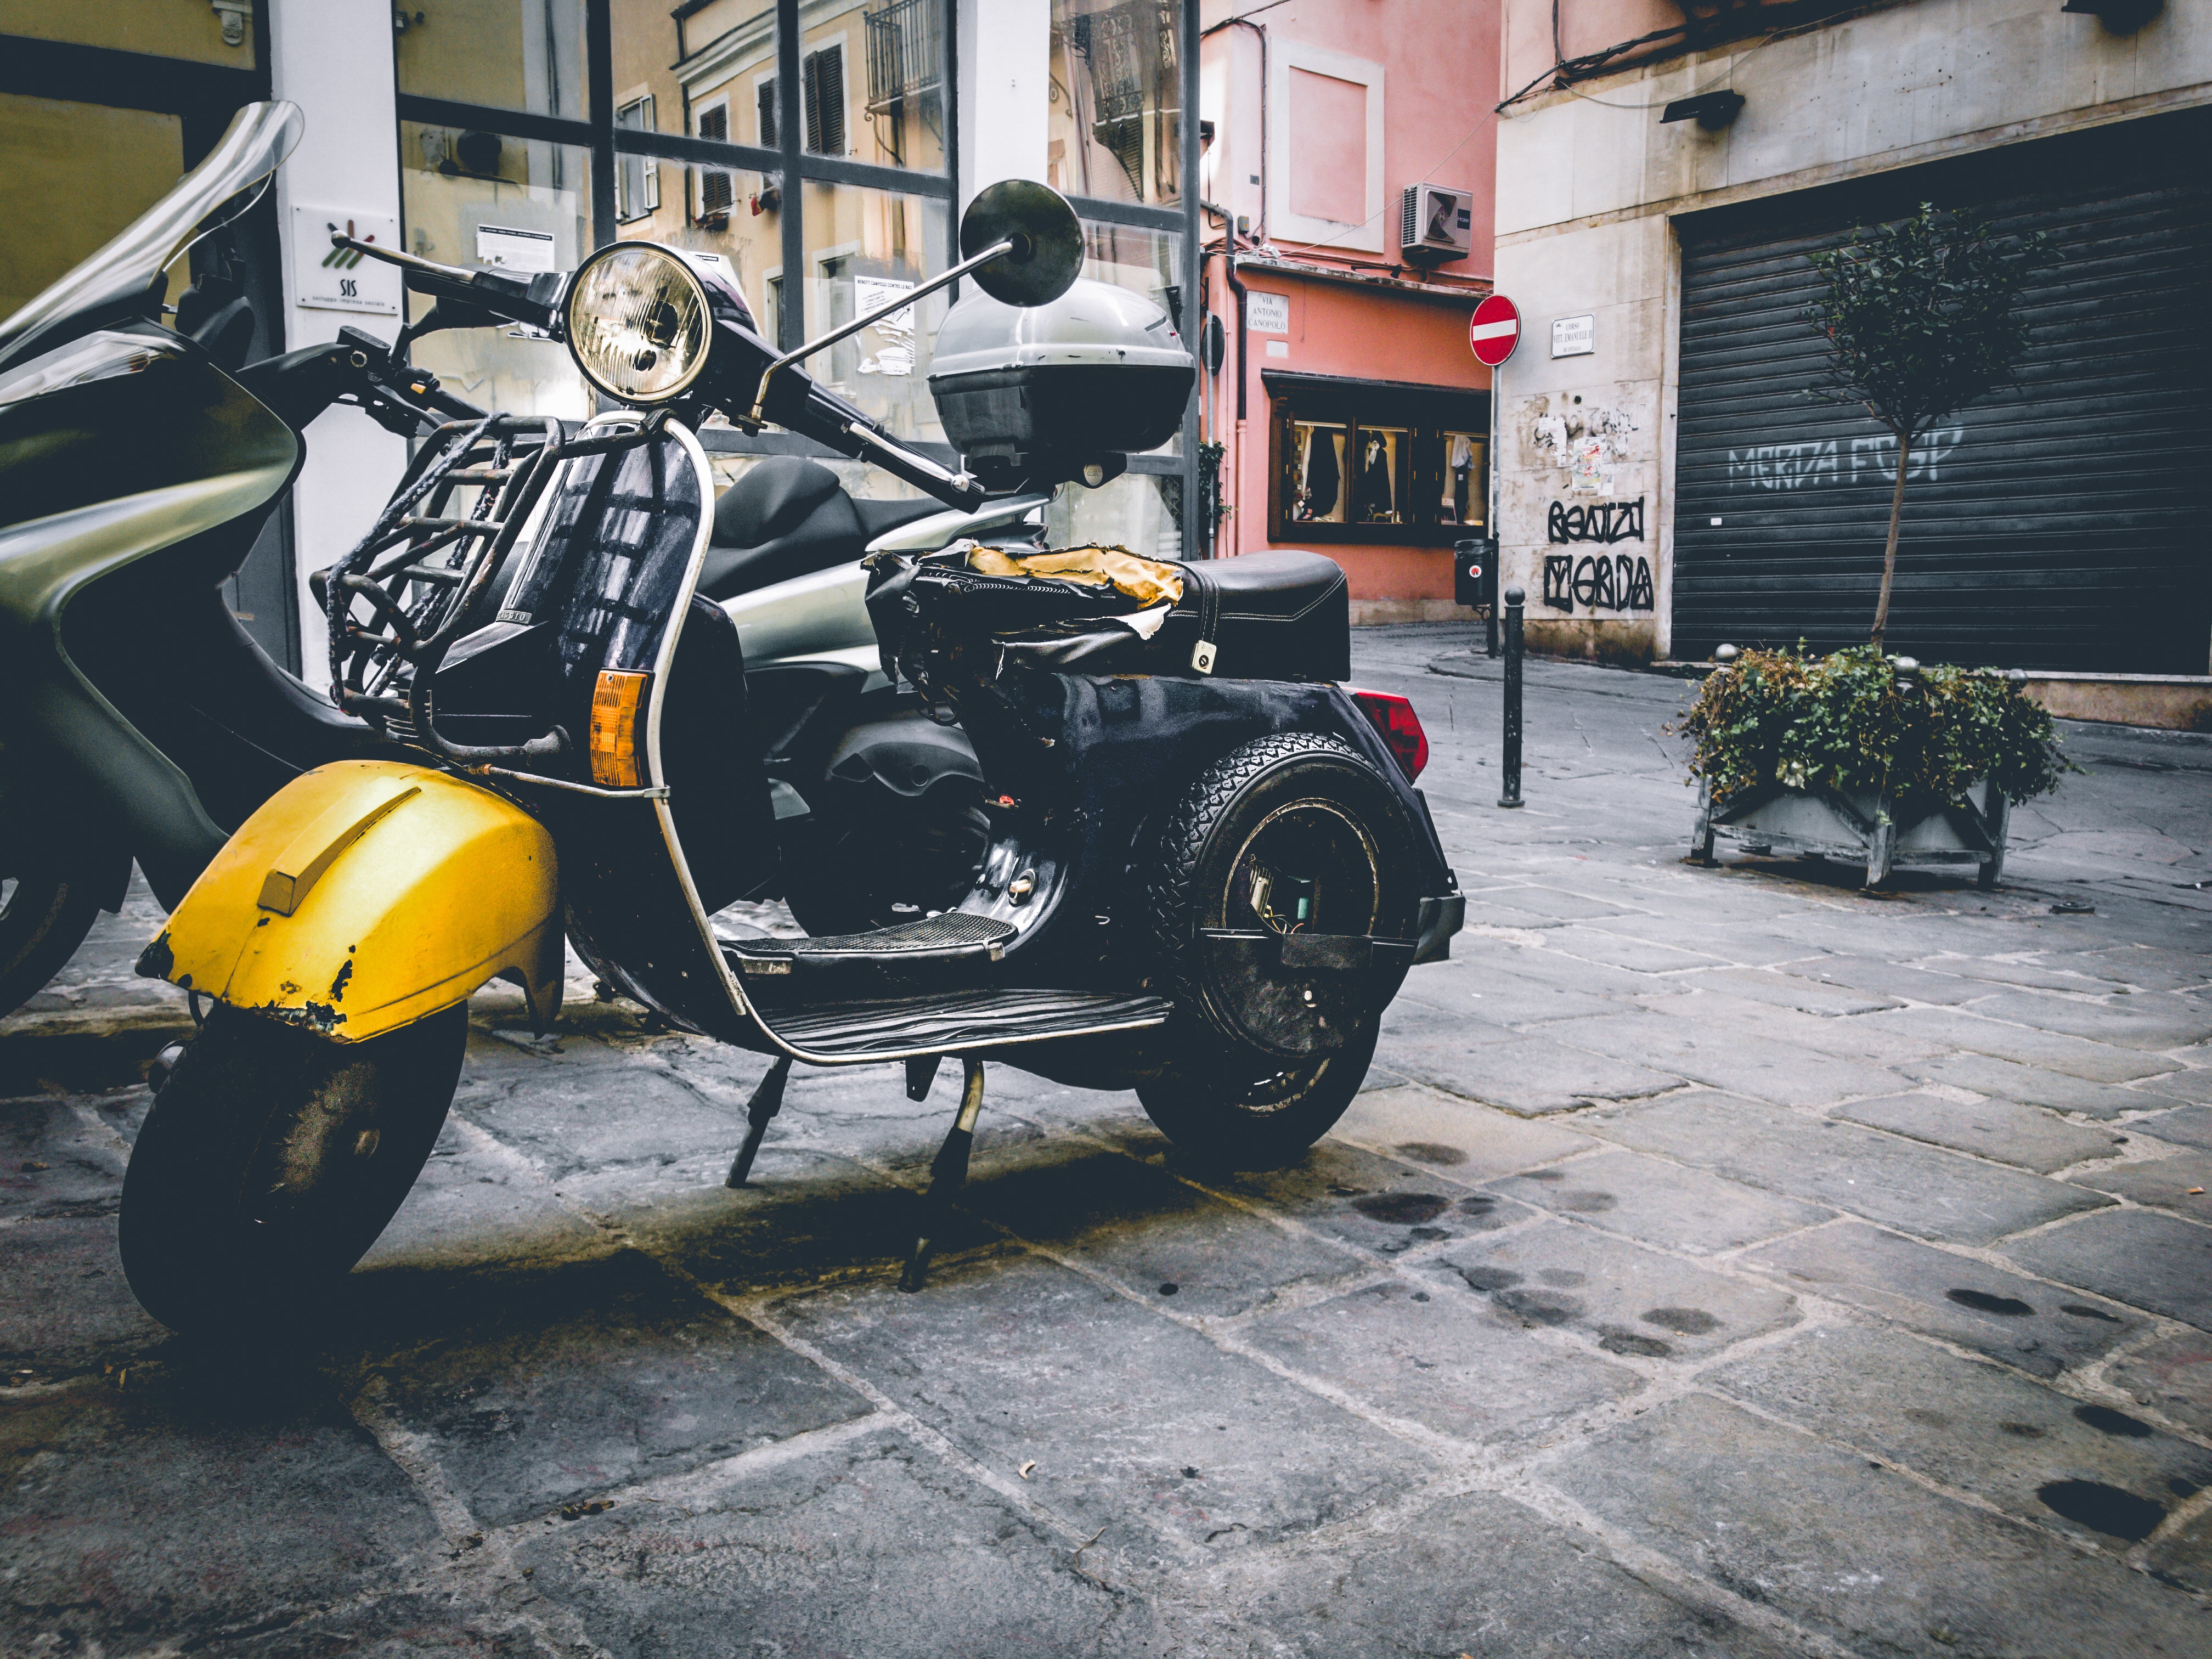
land vehicle, vehicle, motor vehicle, motorcycle, automotive tire, mode of transport, car, wall, yellow, transport, wheel, scooter, automotive design, headlamp, street, automotive lighting, tire, automotive wheel system, rim, classic, parking, road, auto part, road surface, spoke, fender, sidewalk, city, vespa